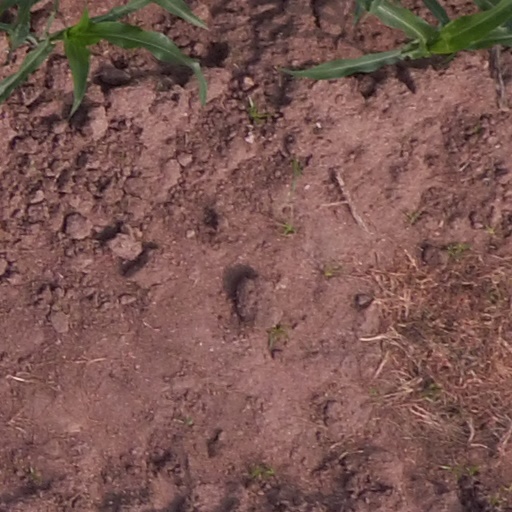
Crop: maize; corn